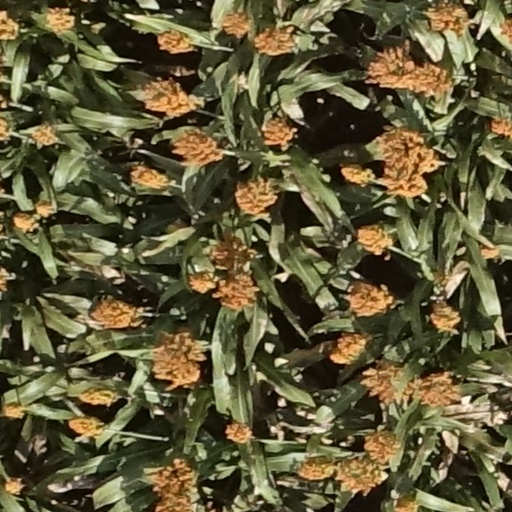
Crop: sorghum